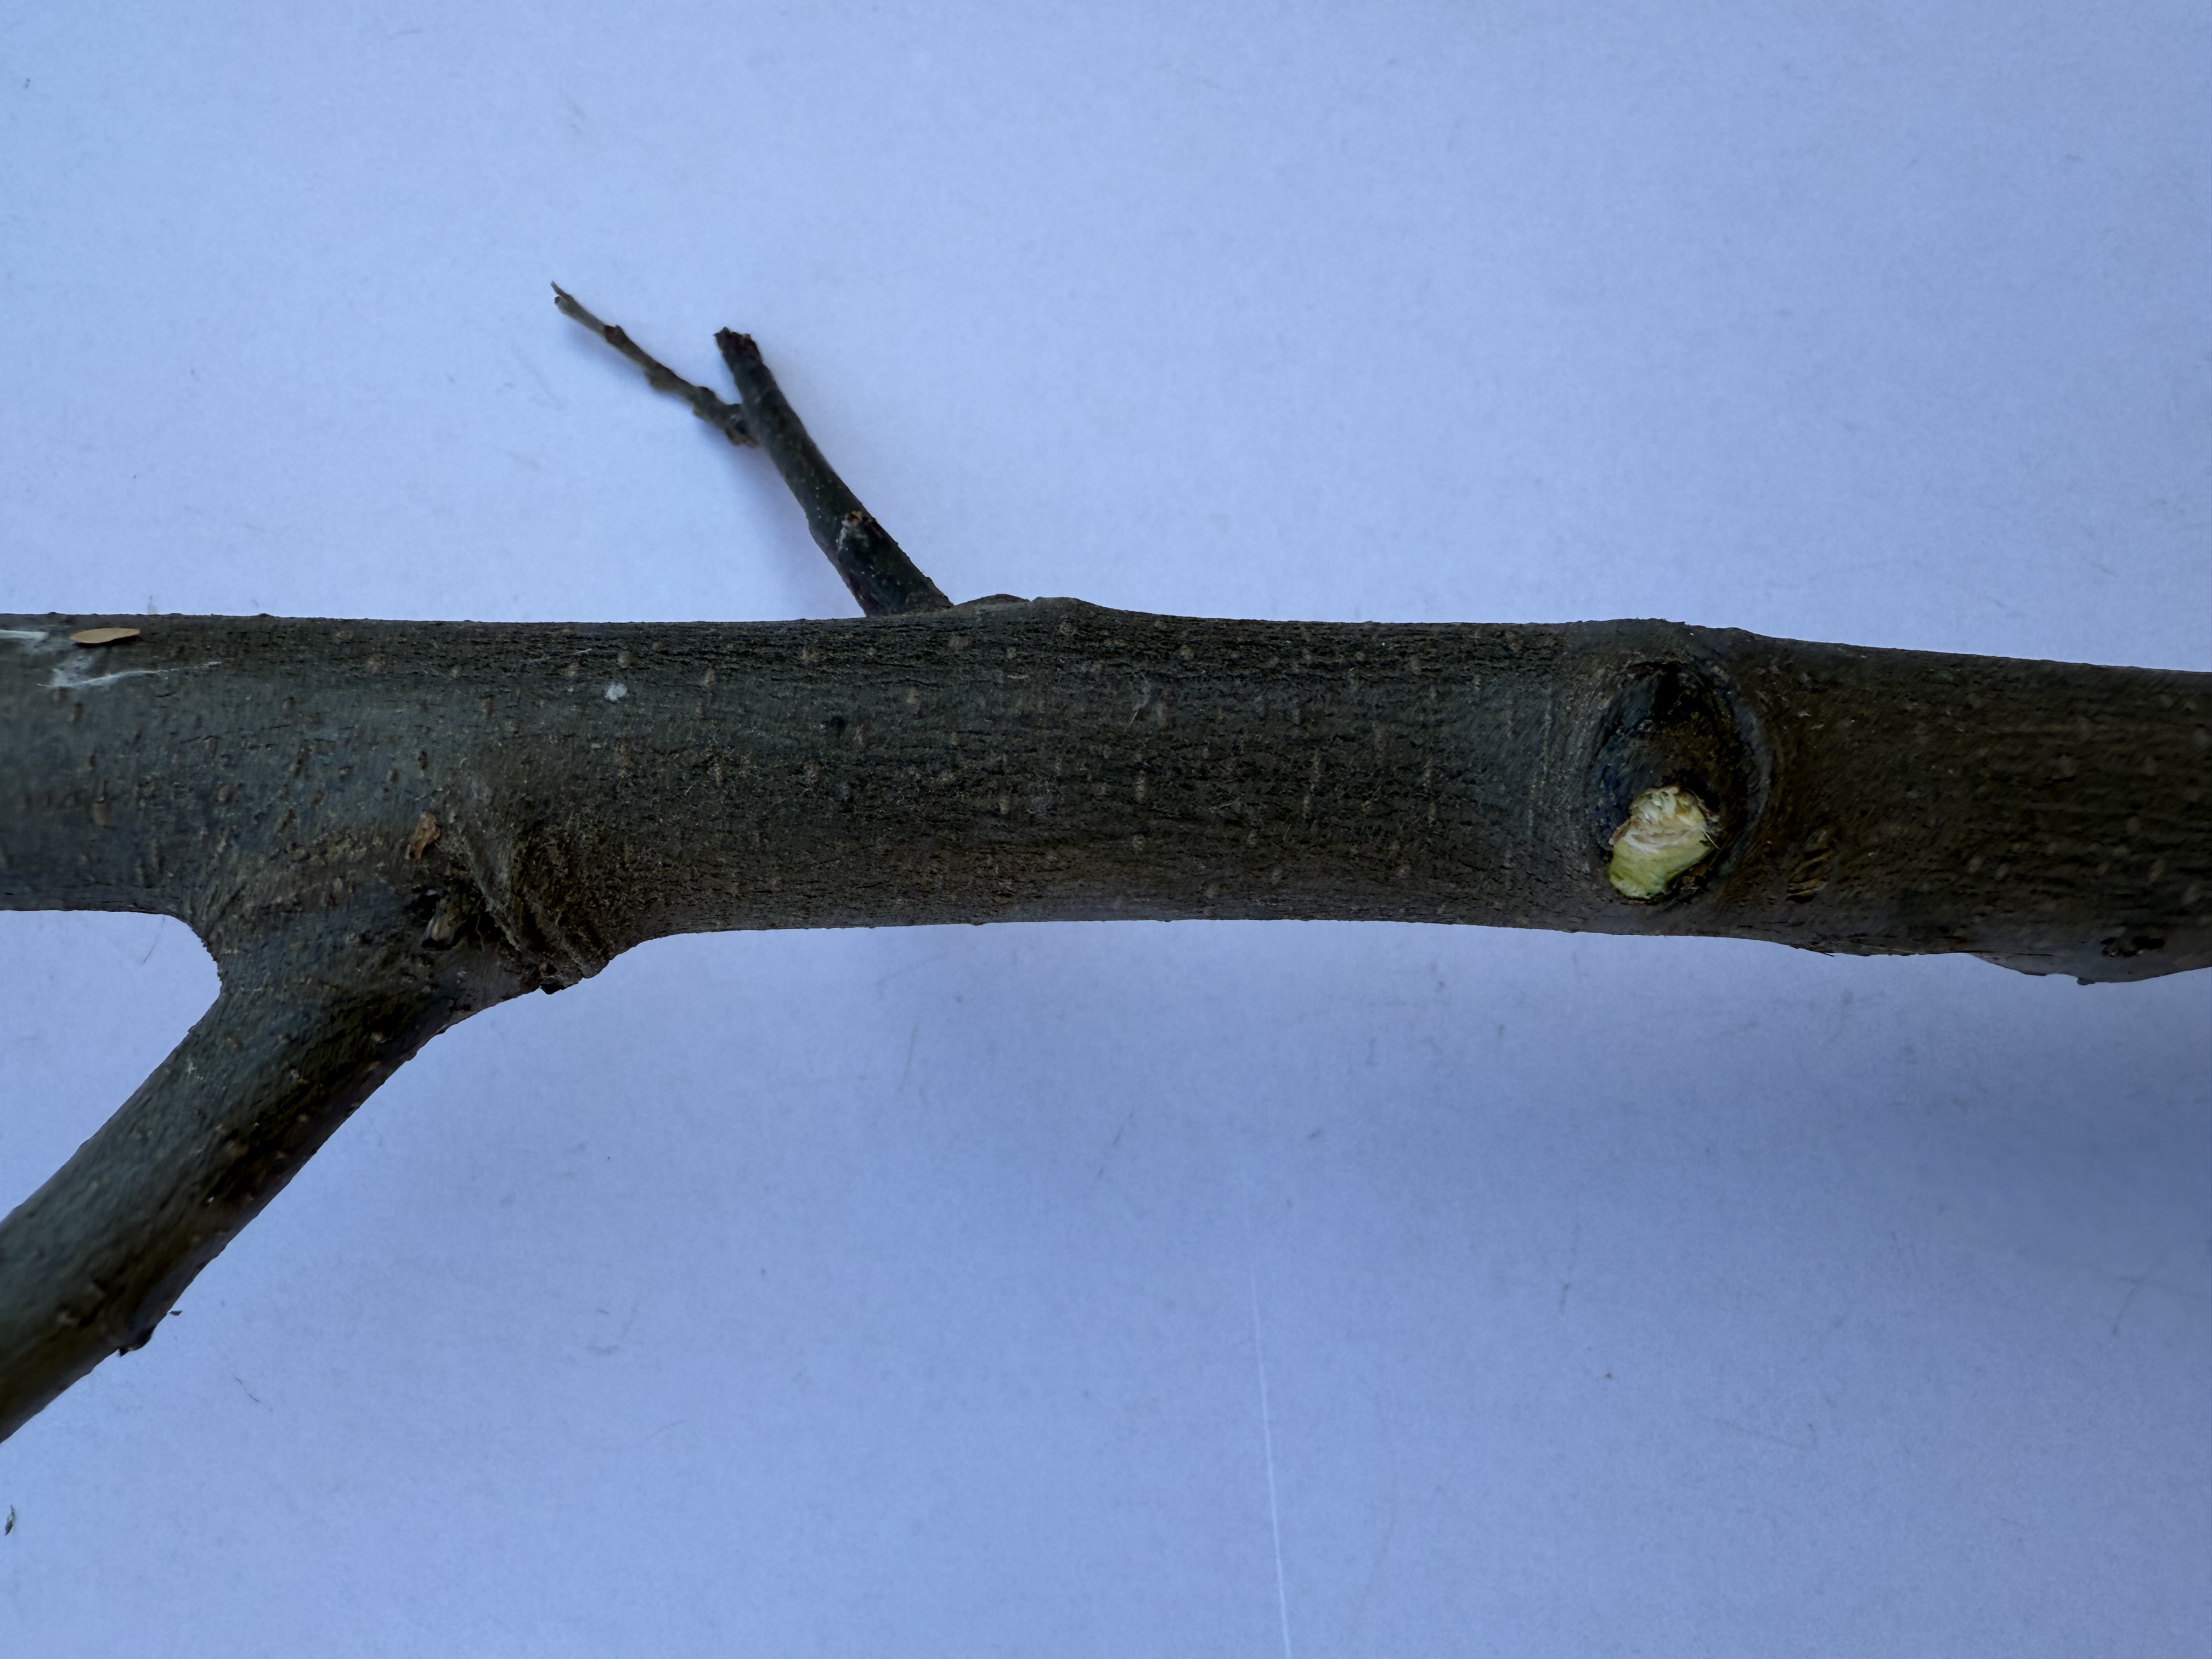
Variety: Ekmek Quince